Tonga–United States relations

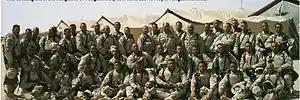
Royal Tongan Marines in Iraq

On July 4, 2007, US Ambassador Larry Dinger noted the "close bilateral military relationship" between the two countries. Tonga is a member of the "Coalition of the Willing", and the Tonga Defence Services have deployed troops in Iraq.